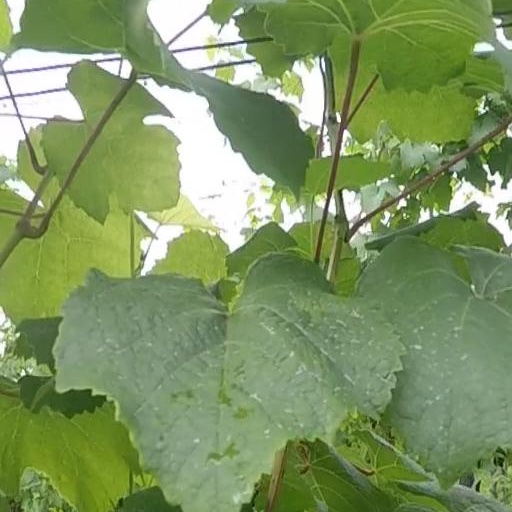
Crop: grape